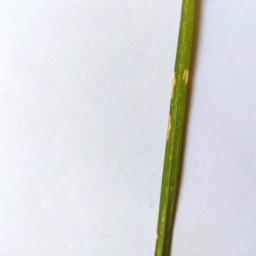
Label: Rice___Leaf_Blast